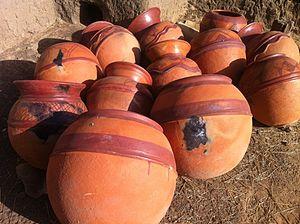
En Afrique de l'Ouest et Centrale, le canari est un grand récipient servant principalement à stocker et rafraîchir l'eau de boisson. Il est également utilisée dans les habitudes culinaires des peuples Africains. En peul, il est appelé lodhé. Le Kédjénou, un plat du peuple Baoulé, se prépare dans un canari à basse température.